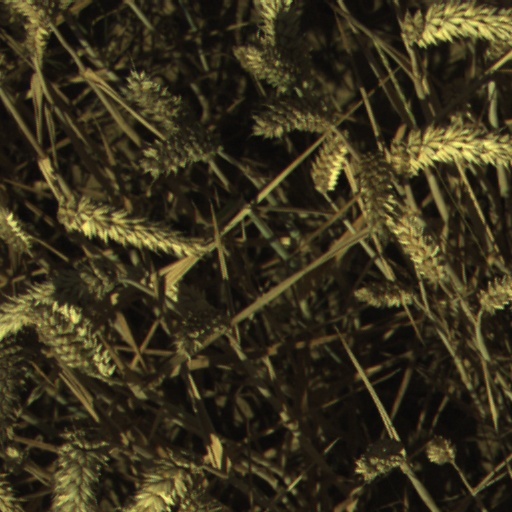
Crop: wheat